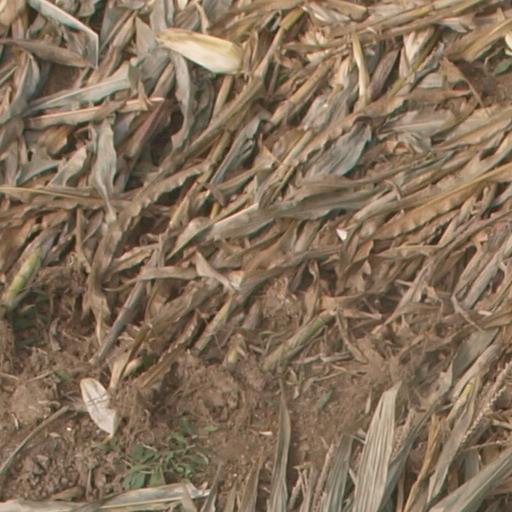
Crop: maize; corn